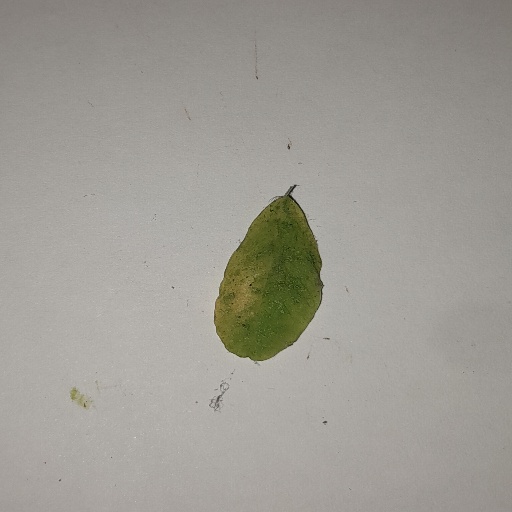
Species: Sojina
Leaf condition: Yellow Leaf